Visit by Pope Francis to Ireland

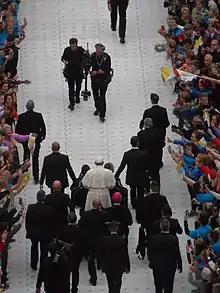
Pope Francis surrounded by bodyguards, Croke Park, 25 August

Pope Francis visited Ireland on 25 and 26 August 2018, as part of the World Meeting of Families 2018. It was the first visit by a reigning pontiff to the country since 1979 (though Francis had spent time studying English in Dublin in 1980, as Fr Jorge Bergoglio).